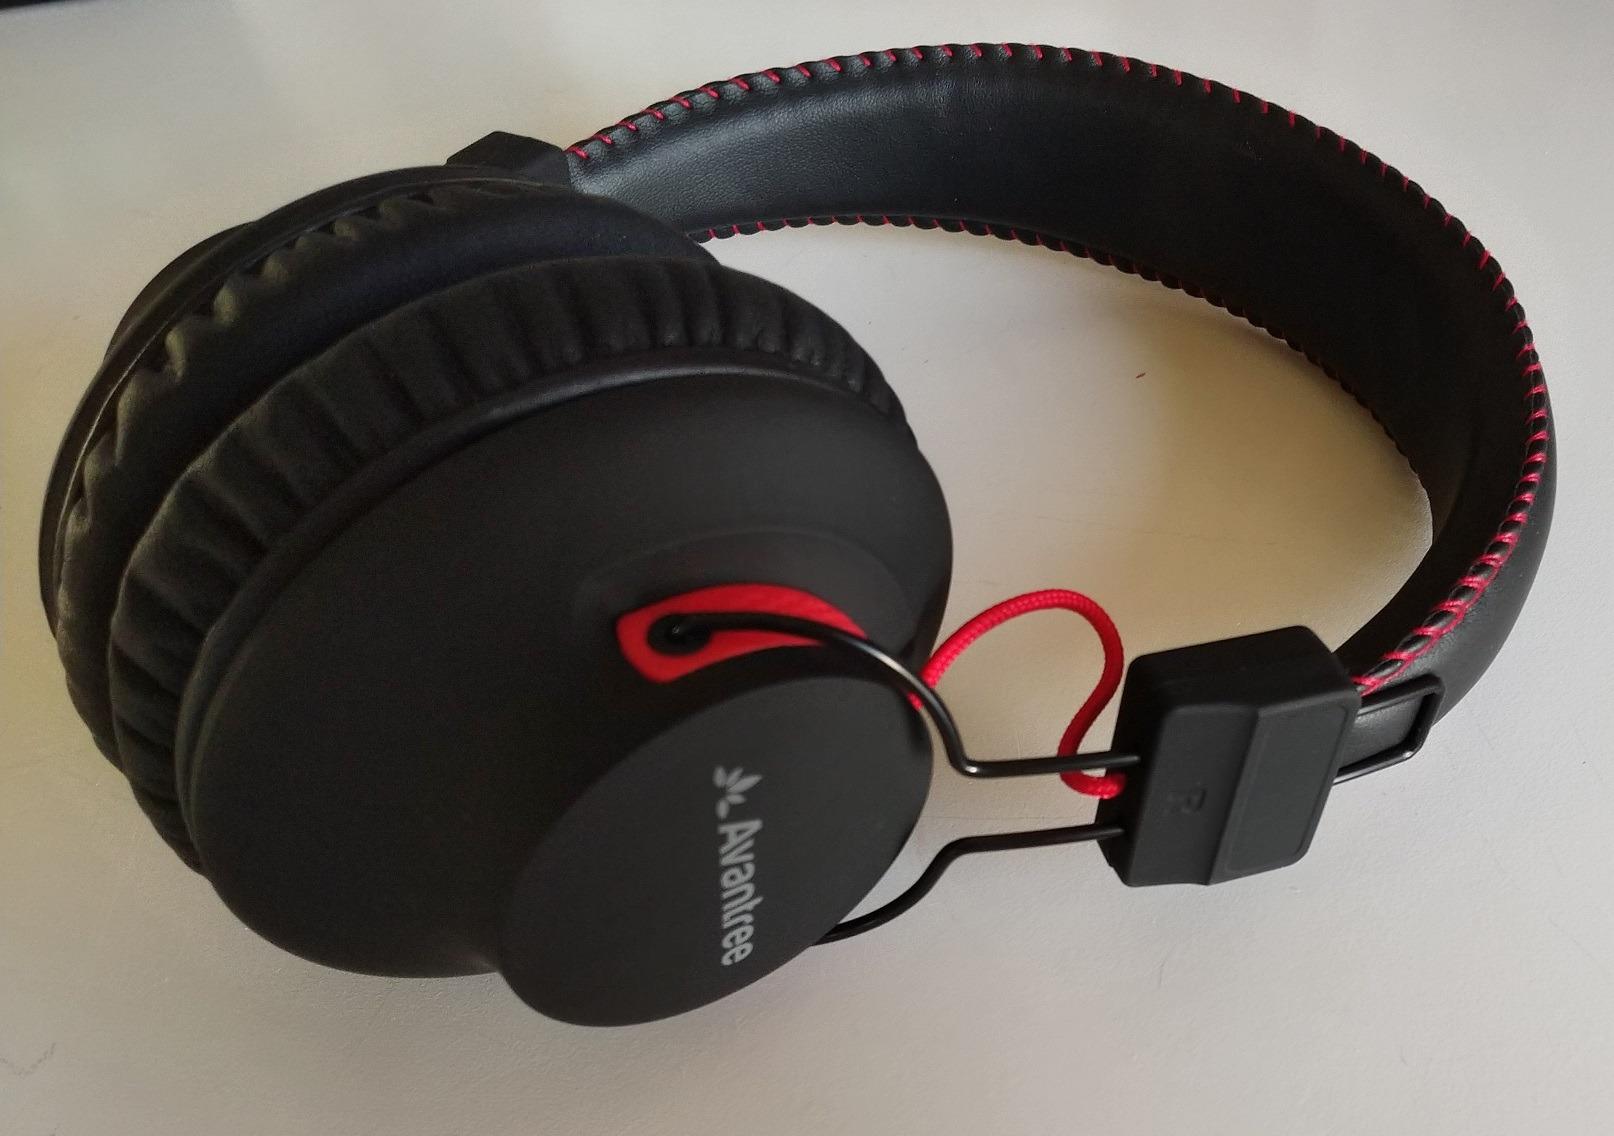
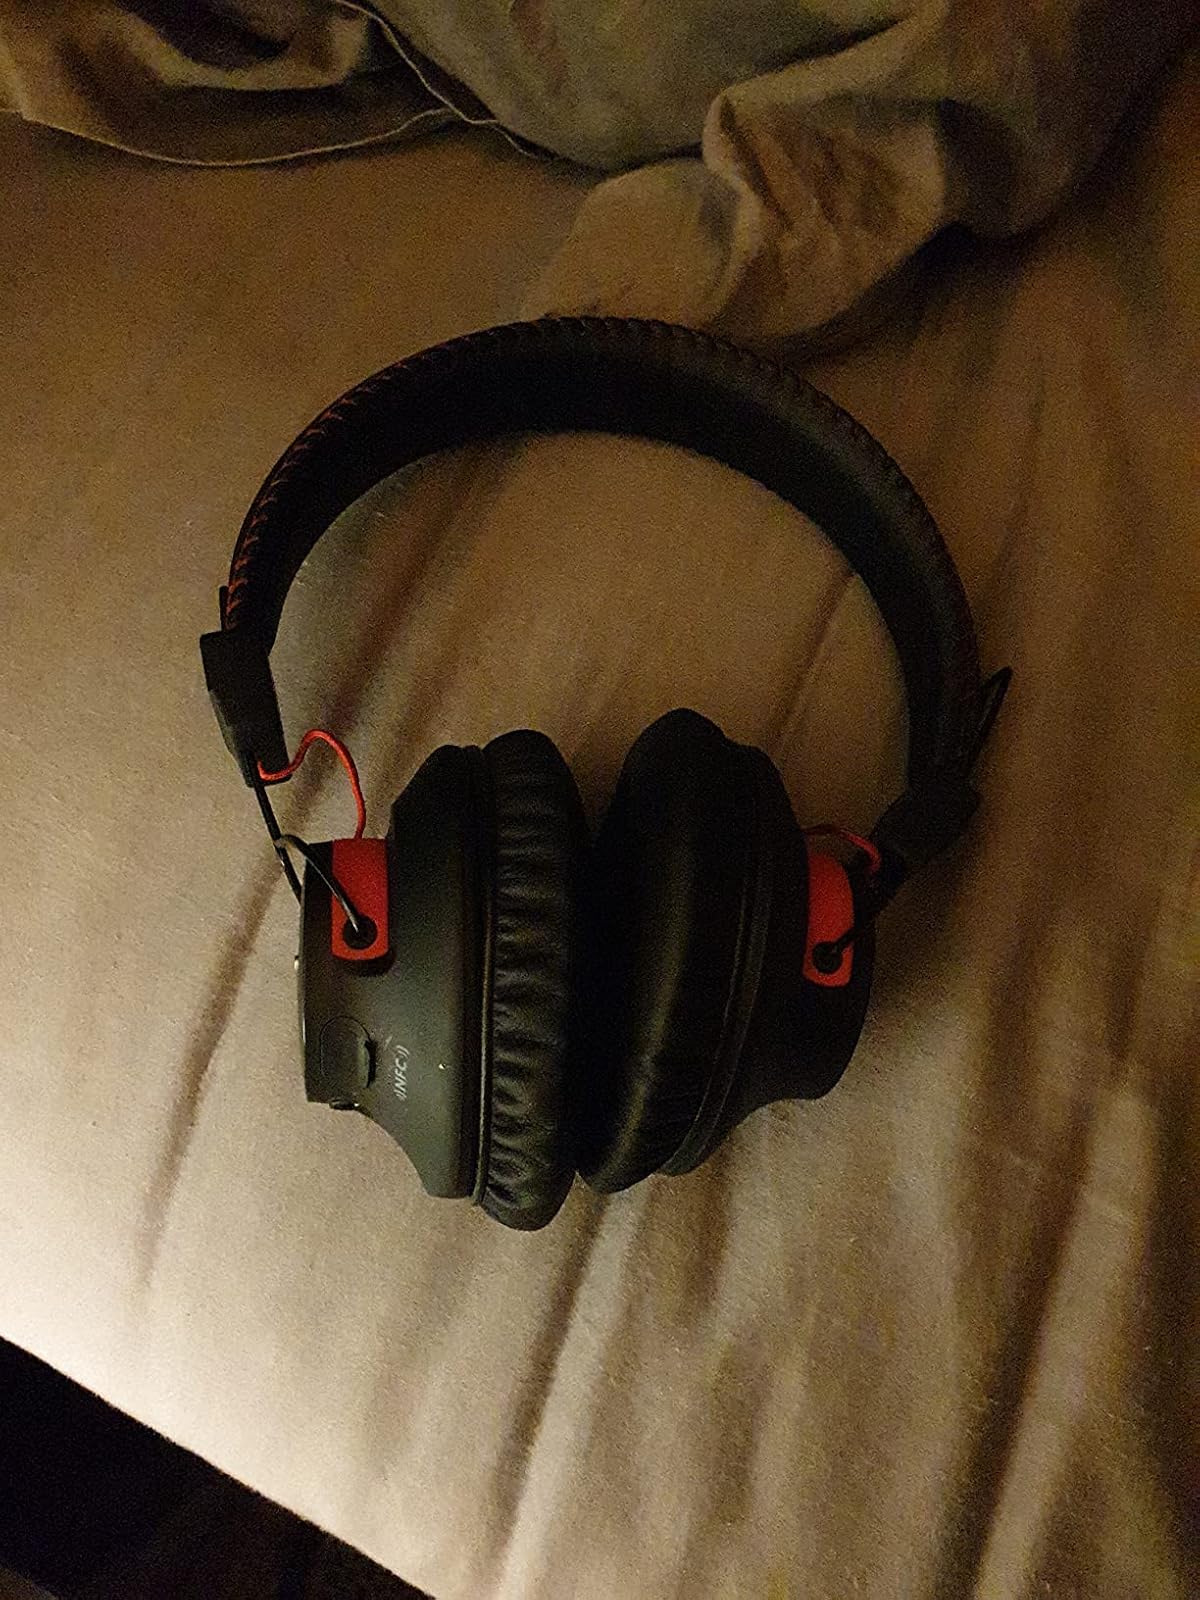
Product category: headphones
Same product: yes